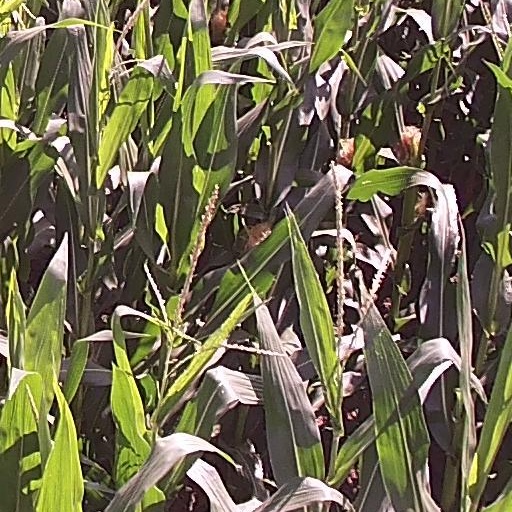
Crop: maize; corn